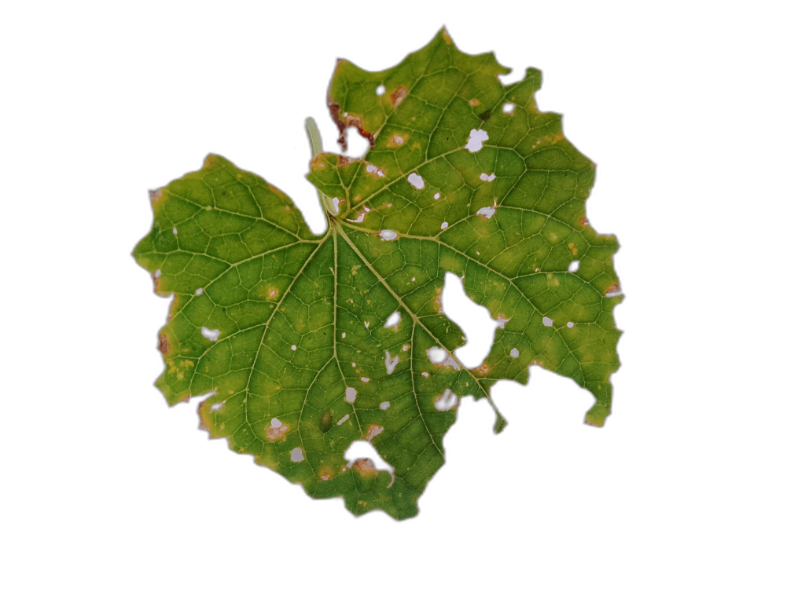
Crop: Zucchini
Label: Angular_Leaf_Spot